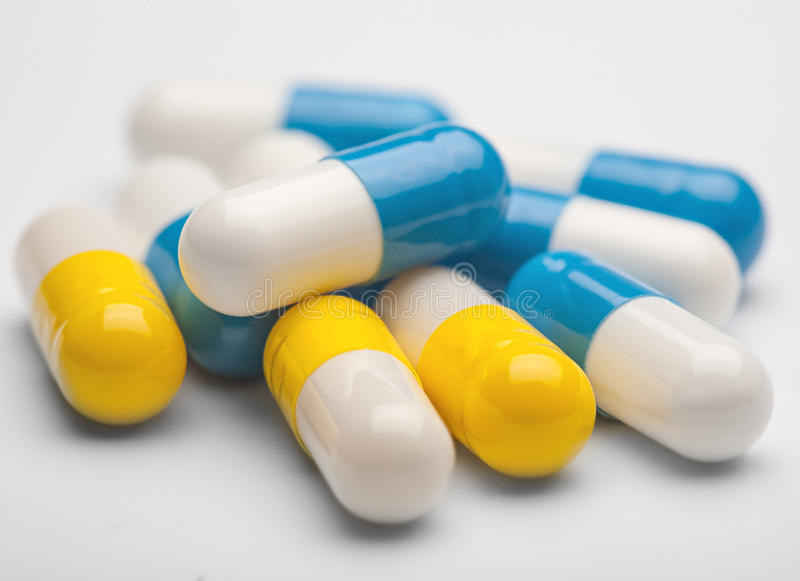
Label: plastic